Doctor Who

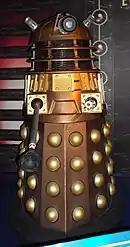
A Dalek at the "Doctor Who" Experience, Cardiff

Since the 2005 revival, the Doctor generally travels with a primary female companion, who occupies a larger narrative role. Steven Moffat described the companion as the main character of the show, as the story begins anew with each companion and she undergoes more change than the Doctor. The primary companions of the Ninth and Tenth Doctors were Rose Tyler (Billie Piper), Martha Jones (Freema Agyeman), and Donna Noble (Catherine Tate), with Mickey Smith (Noel Clarke) and Jack Harkness (John Barrowman) recurring as secondary companion figures. The Eleventh Doctor became the first to travel with a married couple, Amy Pond (Karen Gillan) and Rory Williams (Arthur Darvill), whilst out-of-sync meetings with River Song (Alex Kingston) and Clara Oswald (Jenna Coleman) provided ongoing story arcs that continued with the Twelfth Doctor. The tenth series included the alien Nardole (Matt Lucas) and introduced Pearl Mackie as Bill Potts, the Doctor's first openly gay companion. Pearl Mackie said that the increased representation of LGBTQ people is important on a mainstream show. The Thirteenth Doctor primarily travelled with Ryan Sinclair (Tosin Cole), Graham O'Brien (Bradley Walsh), Yasmin Khan (Mandip Gill), and Dan Lewis (John Bishop). When David Tennant returned as the Fourteenth Doctor, former co-star Catherine Tate joined him to reprise her role of Donna Noble for the 2023 specials. The Fifteenth Doctor travelled with Ruby Sunday (Millie Gibson) in his first series and Belinda Chandra (Varada Sethu) in his second. The combination of Gatwa and Sethu was notable for being the first time the primary cast of the show consisted entirely of non-white actors.